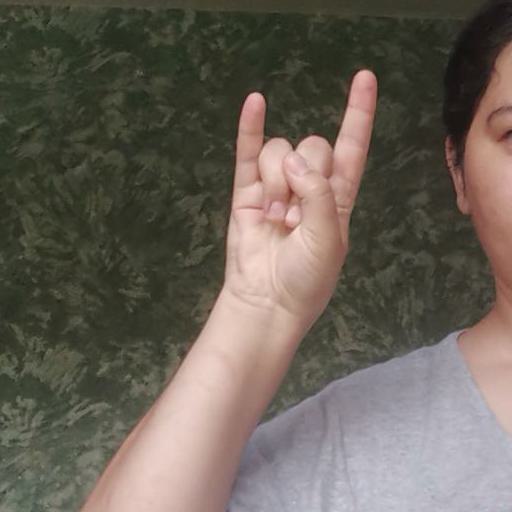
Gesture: rock